Sanaa (katydid)

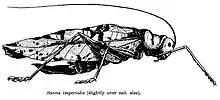
"S. imperialis" (type species) female

"Nota bene": A binomial authority in parentheses indicates that the species was originally described in a genus other than "Sanaa".